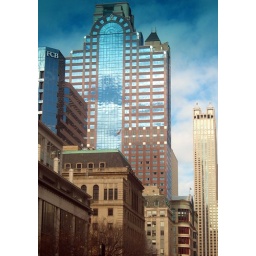
The clouds reflecting in the glass building were awesome!